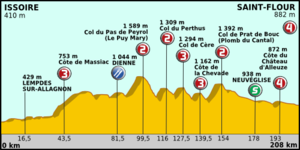
La 9ᵉ étape du Tour de France 2011 s'est déroulée le dimanche 10 juillet 2011, entre Issoire et Saint-Flour. Elle a été remportée par Luis León Sánchez et a vu Thomas Voeckler endosser le maillot jaune.